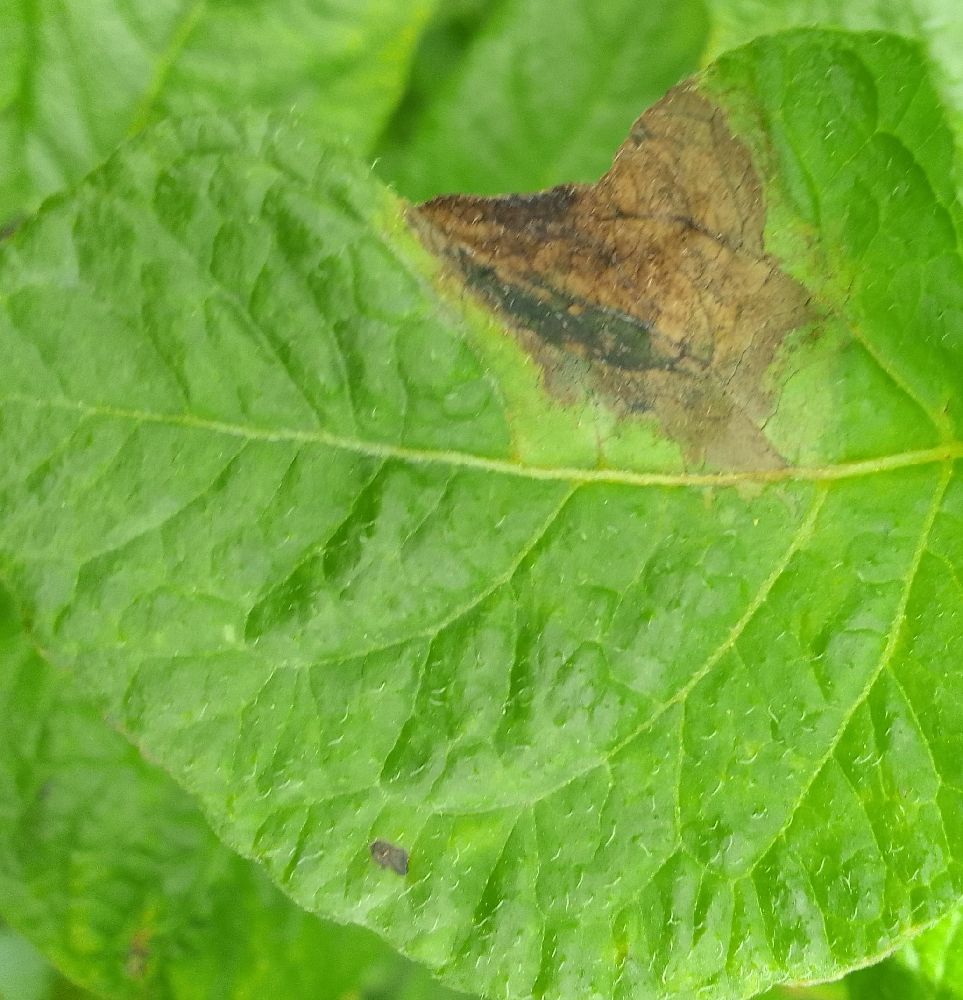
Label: Late blight